Jordan Lam

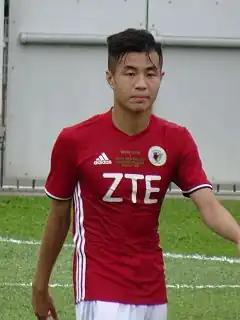
Lam with Pegasus in 2017

Jordan Lam Lok Kan (born 2 February 1999) is a Hong Kong professional footballer who currently plays as a left winger or a left back for Hong Kong Premier League club Kitchee and the Hong Kong national team.